Sandy Close

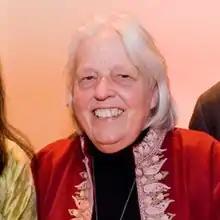

Alexandra Close (born ca. 1943) is an American journalist and the founder of Ethnic Media Services (now American Community Media). She was the executive director of Pacific News Service from 1974 to 2017 and of New America Media from 1996 to 2017.